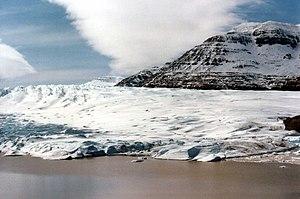
Le glacier Cook ou calotte glaciaire Cook est une calotte glaciaire qui recouvre le centre-ouest de la Grande Terre, l'île principale de l'archipel des Kerguelen.